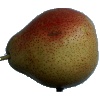
Label: Pear Forelle 1